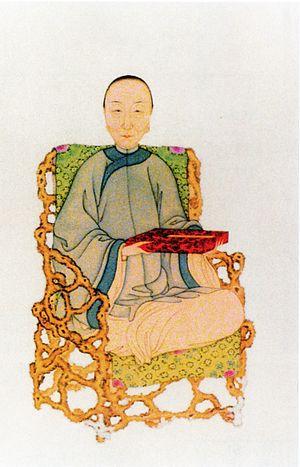
Yun Zhu est une poétesse et anthologiste de la dynastie Qing, née le 29 juillet 1771 et morte le 1ᵉʳ juin 1833. Elle a rassemblé des milliers de poèmes écrits par plusieurs centaines de femmes.